Emmachi Station

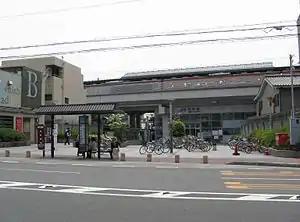

is a train station in Nakagyo-ku, Kyoto, Japan.